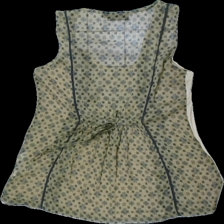
View: back
Type: Tank top
Category: Ladies
Brand: Kappahl
Colors: Black, Green, Beige
Material: 77% polyester 23% cotton
Pattern: Floral print
Cut: Regular
Size: 38
Season: All
Damage location: bottom right
Damage 2 location: top left
Damage 3 location: top center
Price range: <50
Recommended usage: Export
Description: blommigt linne med stenar fram, mycket nopprig